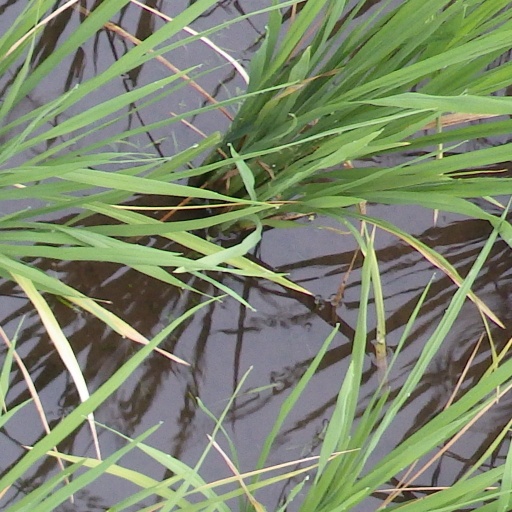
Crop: rice